Santiago Lambre

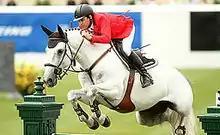
Santiago Lambre

Santiago Lambre was born in Porto Alegre, Brazil on July 23, 1975. His father, Nestor Lambre was a professional show jumping rider with proven success and recognition in South America and Europe, who influenced Santiago’s love for the sport who started riding when he was 5 years old.